Who You Are (Jessie J album)

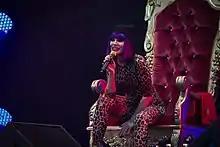
Jessie J performing at the 2011 The Big Chill music festival.

Mike Diver of BBC Music gave a mixed review, writing that "the songs of "Who You Are" are expectedly split between slower, slushier affairs and punchy anthems for bolshy teens" and called the album "too patchy, too hurried, the powers behind it too eager to capitalise on the artist's current chart success", although he felt that "there's ample room for improvement". Ailbhe Malone from "NME" described it as "cheeky, relevant, and fresh [...] but unfortunately [...] a flash that's shortly over" and noticed that "no matter how much Jessie J sings about being herself, we don't really ever get a sense of who, or what, that is". Gary McGinley of No Ripcord called it "an album of two-halves as the stronger brat-pop moments soon give way to by insipid, dated ballads"; he noted that "there are glimpses of promise scattered between the overwrought delivery and unnecessary vocal gymnastics", but concluded by saying that "Who You Are" "promised much more than what has been delivered". Fiona Shepherd of "The Scotsman" wrote that it "covers all the tried and tested commercial territory: mainly a slick, generic imitation of American R&B divas [...] blended with the obligatory hip-pop stance" and felt that Cornish "is more interested in tiresome vocal showboating than communicating anything truthful". Eric Henderson from Slant Magazine agreed, saying that "in the quest to find herself, she seems to have gotten sidetracked". Matthew Perpetua of "Pitchfork" was particularly critical; he felt that "the music is scattered, covering all the bases in an over-eager attempt to prove vocal chops" and noticed that Cornish "comes across like a severely dumbed-down Lily Allen at best, and at worst she seems like someone you would want to root against in a televised singing competition".